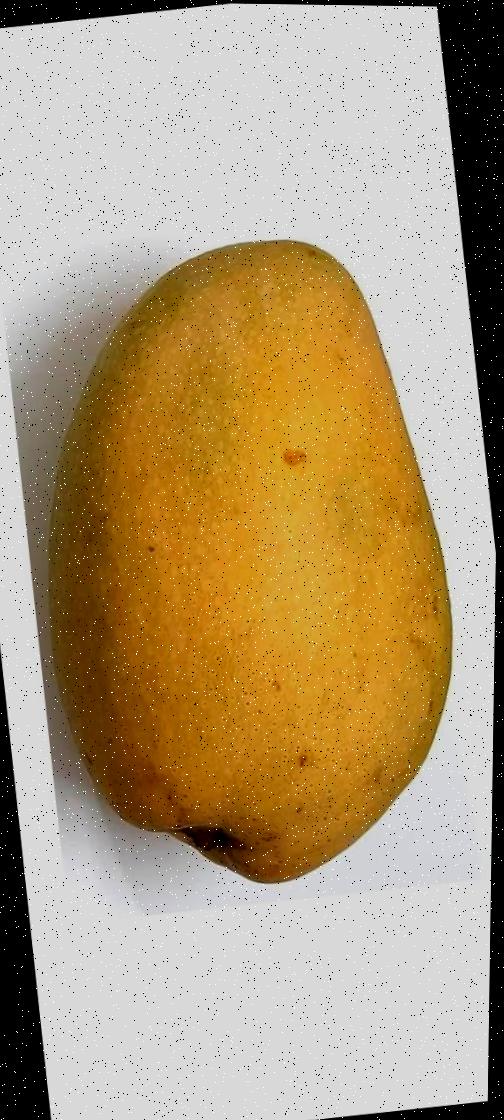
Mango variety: Fazli Shurmai